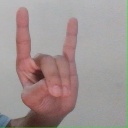
अक्षर: श